Scouting and Guiding in Ukraine

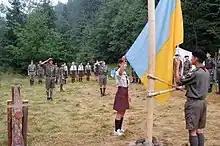
Ukrainian Scout camp held by Plast

Scouting in Ukraine received World Organization of the Scout Movement (WOSM) recognition in July 2008. The Eurasian Region headquarters is located on Ukrainian territory.